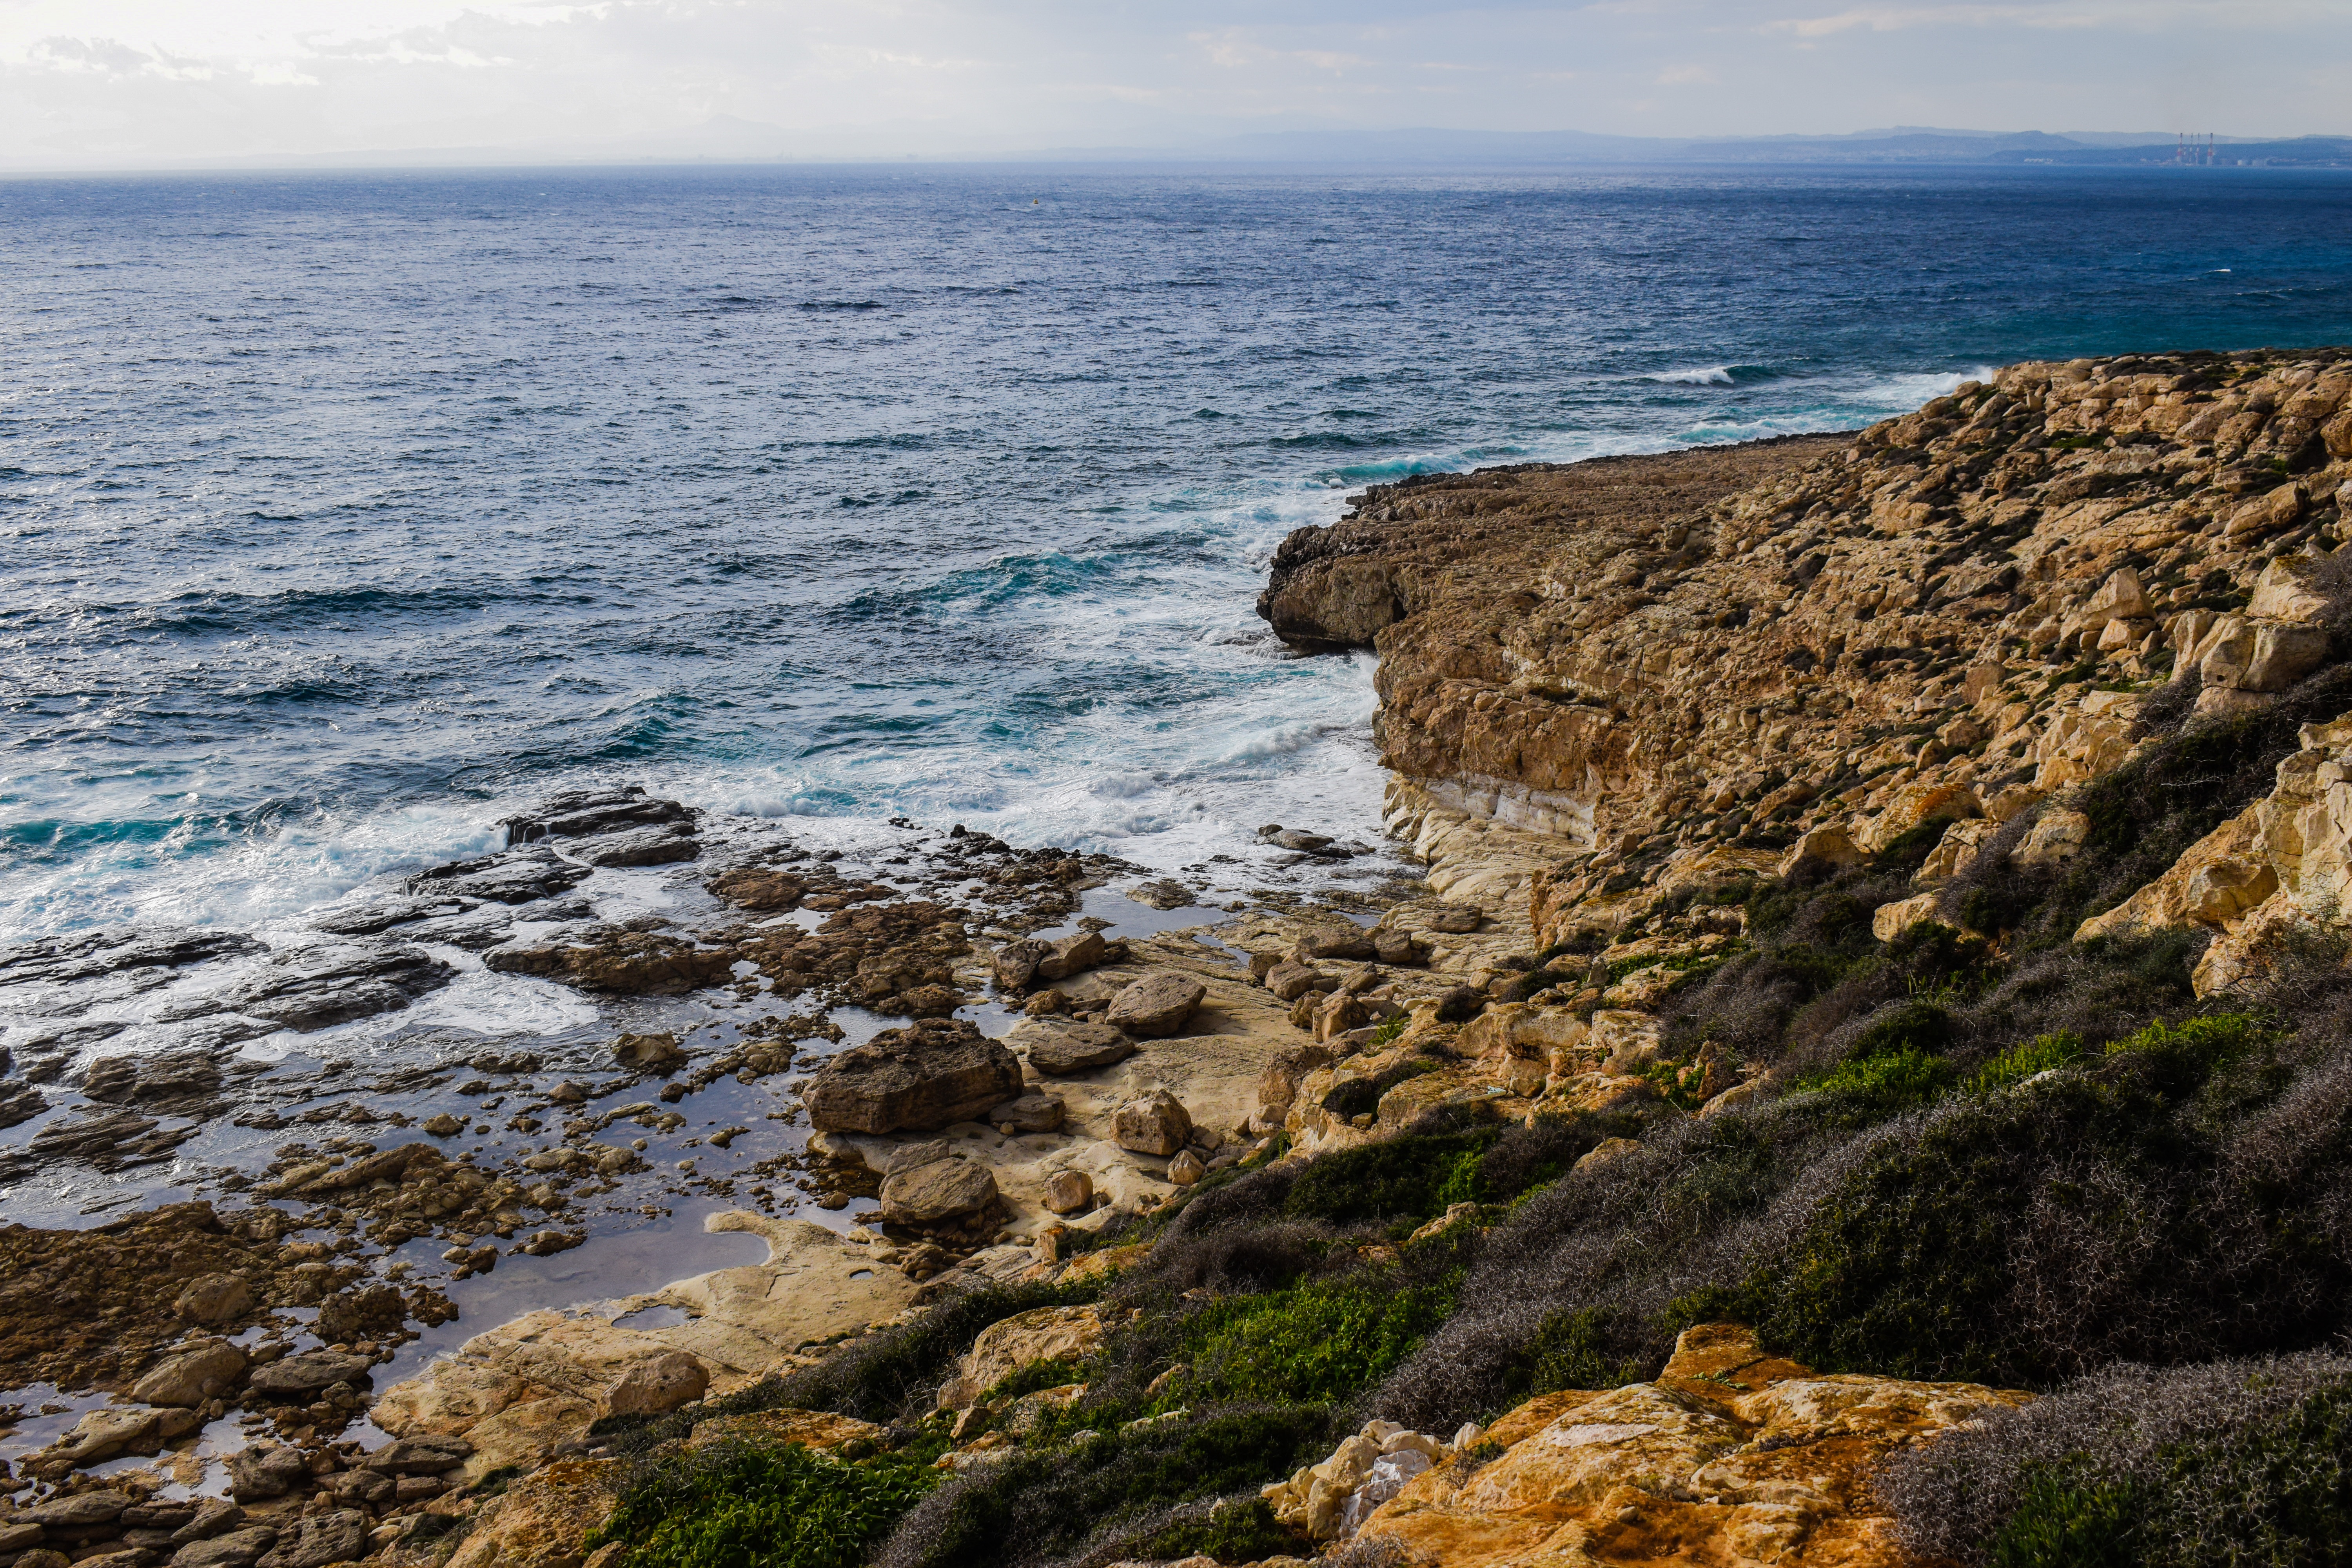
beach, landscape, sea, coast, water, nature, rock, ocean, horizon, shore, wave, cliff, cove, tower, scenic, scenery, bay, terrain, material, body of water, geology, cyprus, cape, xylofagou, wind wave